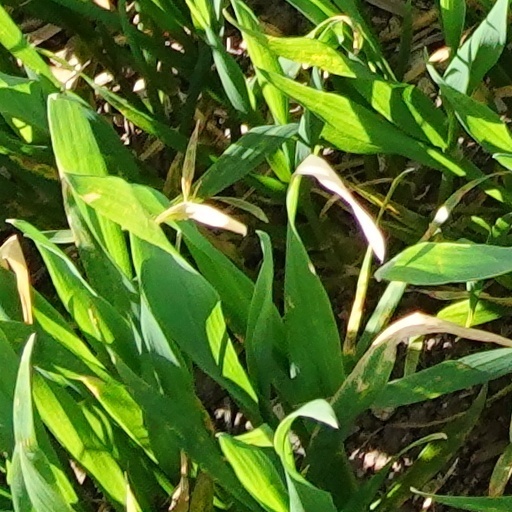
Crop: wheat